Ottoman Navy

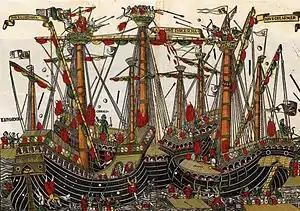
The Battle of Zonchio in 1499.

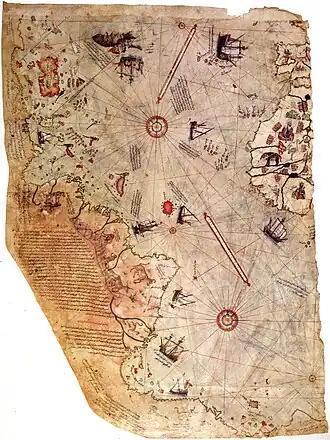
Surviving fragment of the first world map of Ottoman admiral Piri Reis (1513) showing the Atlantic Ocean and the Americas.

The conquest of the island of Kalolimno (İmralı Island) in the Sea of Marmara in 1308 marked the first Ottoman naval victory. The Ottoman fleet made its first landings on Thrace in 1321. The first Ottoman fortress in Europe was built in 1351, and the Anatolian shores of the strategic Bosporus Strait near Constantinople in 1352, and both shores of the equally strategic Dardanelles Strait were conquered by the Ottoman fleet.